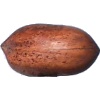
Label: nut_pecan